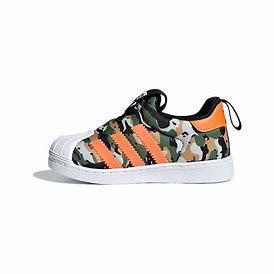
Brand: adidas
Model: originals Adidas Originals Superstar 360 I